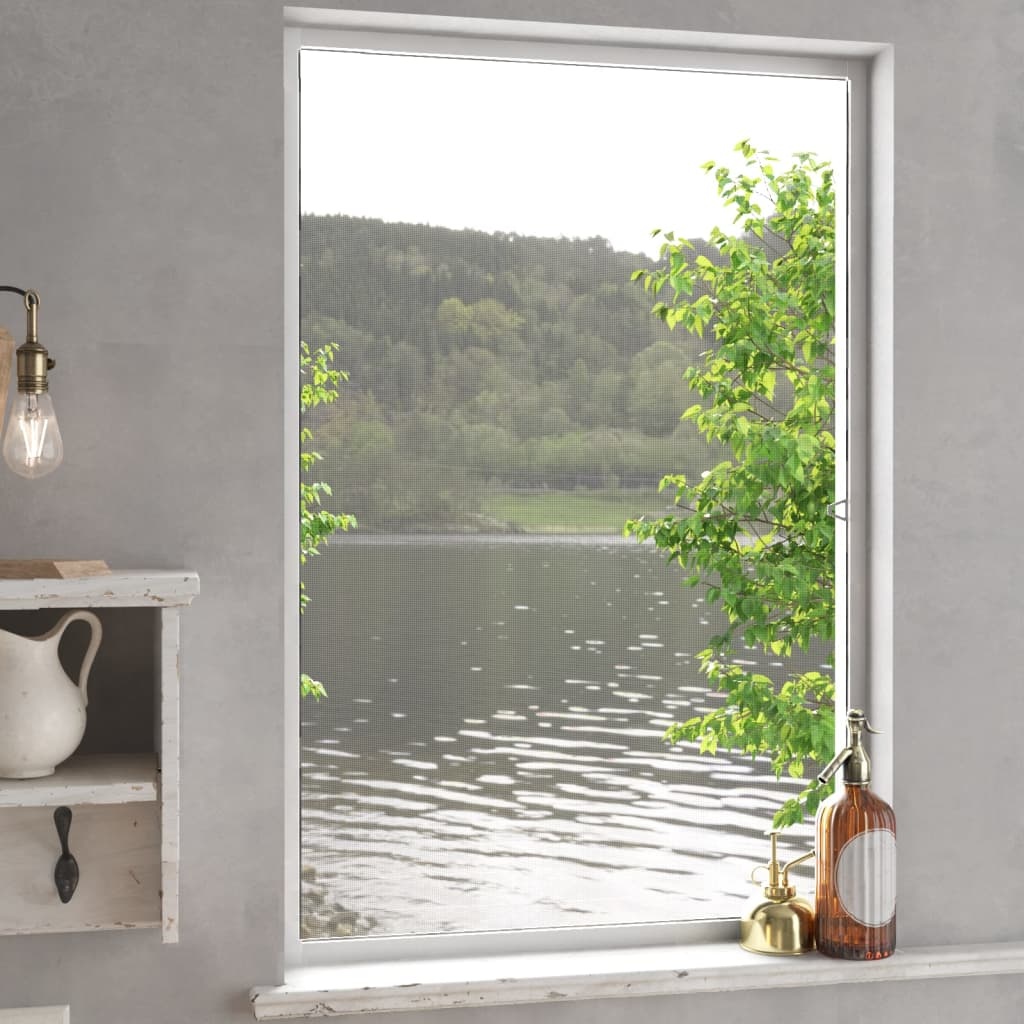
Raamhor 80x120 cm wit
Deze raamhor heeft een stevig aluminium frame en is ideaal om insecten buiten te houden terwijl je wat frisse lucht naar binnen laat. Duurzaam materiaal: deze hor heeft een aluminium frame dat is voorzien van uv-bestendig en waterbestendig glasvezelgaas, waardoor hij stevig en duurzaam is. Uitstekend anti-insectengaas: met deze raamhor ben je goed beschermd tegen binnendringende vliegen, bijen, muggen en ander klein ongedierte. Hij biedt jouw en je gezin een comfortabele leefomgeving. Inkortbaar ontwerp: de hor kan naar wens worden aangepast zodat hij in elke raam past. Eenvoudige installatie: het vliegenscherm is eenvoudig te installeren, zonder boren of schroeven en kan makkelijk worden verwijderd wanneer je het niet nodig hebt. Goed om te weten: Om de montage zo eenvoudig mogelijk te maken, wordt er bij elk product een handleiding meegeleverd. Kinderen moeten onder toezicht staan, om te verzekeren dat ze niet met het apparaat spelen. Houd kinderen uit de buurt van het montagegebied. Let op: lees vóór gebruik zorgvuldig de instructies en bewaar ze voor toekomstig gebruik.
Brand: vidaXL
Category: Home & Garden > Decor > Window Treatments > Window Screens